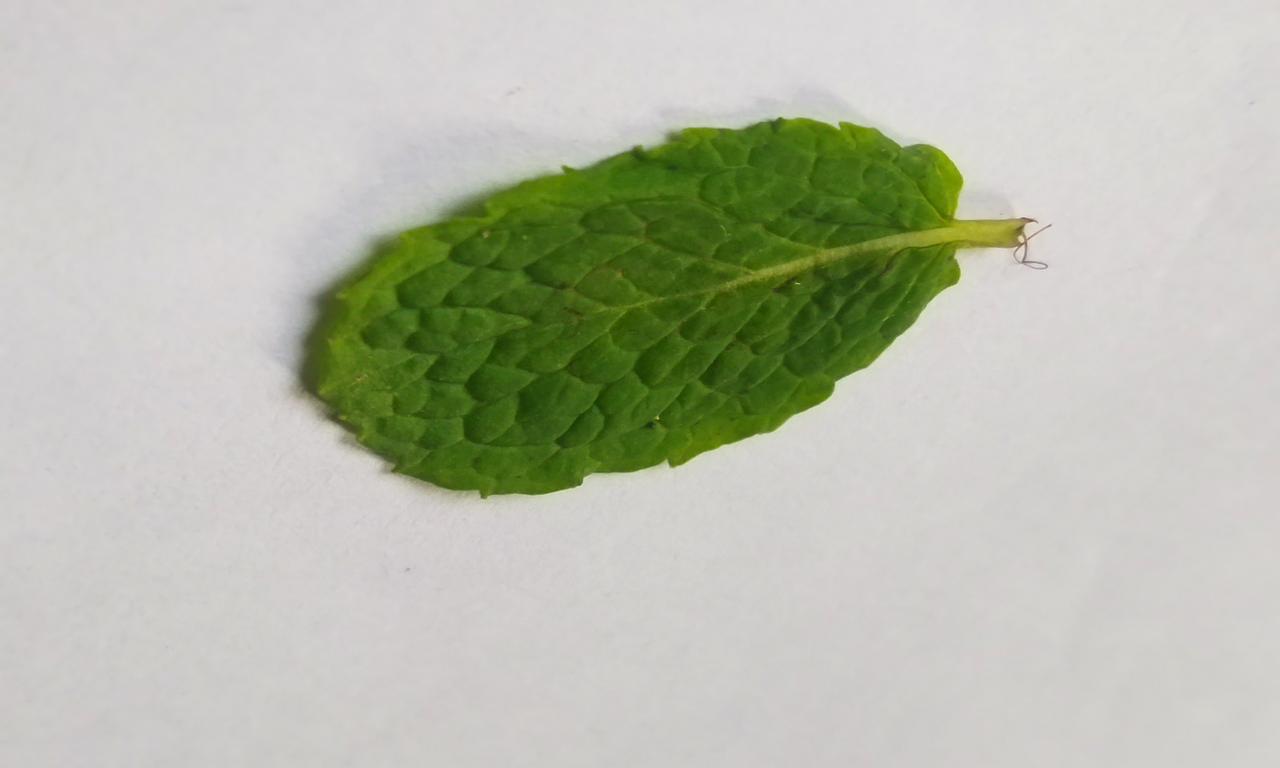
Label: Fresh